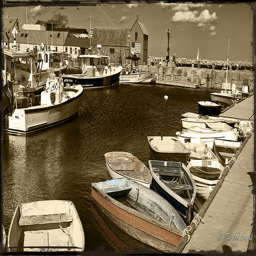
A dock crowded with several tied up rowing boats.
A black and white photo of fishing boats .
Some small old boats tied to a dock.
A variety of different types of boats docked in a harbor.
Small harbor crowded with row boats and small boats.